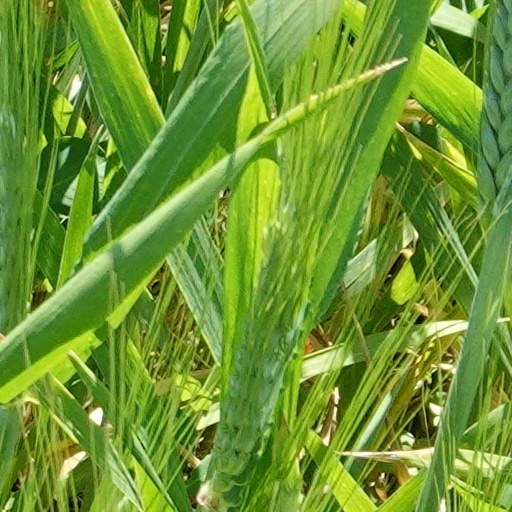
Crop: wheat